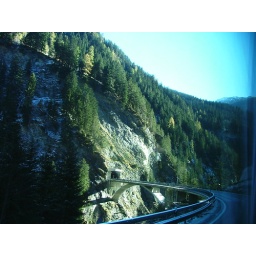
taken out a bus window right before driving under an Alp.